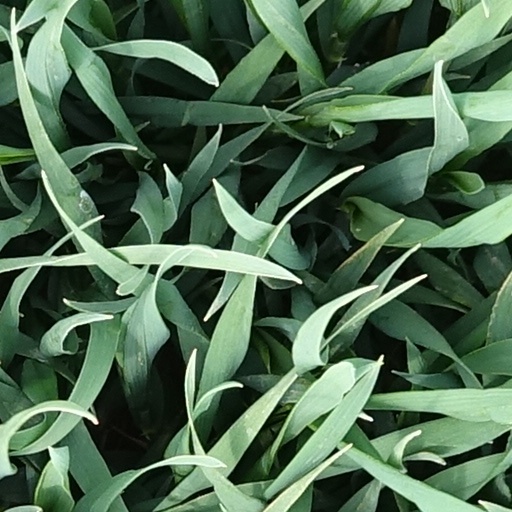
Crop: wheat